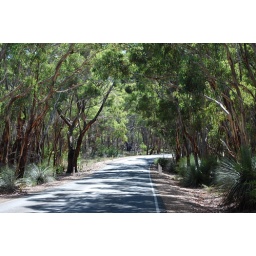
Great tree canopy over road leading into Flinders Chase National Park